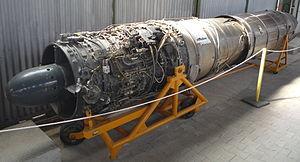
Réacteur SNECMA ATAR 101-G3 du Super Mystère B2